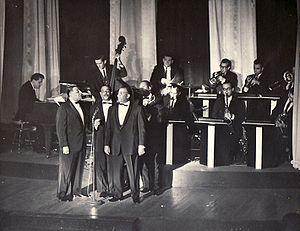
The Mills Brothers étaient un quatuor vocal d'Afro-Américains qui interprétaient des chansons pop et jazz. Ces quatre frères formaient l’un des plus grands groupes vocaux des États-Unis. Ils ont produit plus de 2000 enregistrements, ont vendu 50 millions de disques et ont reçu au moins 35 disques d'or. Ils ont été intronisés au Vocal Group Hall Of Fame en 1998.
Une progression d'accords ou progression harmonique est une série d'accords musicaux qui vise à établir une tonalité fondée sur une tonique et son accord. Les accords et la théorie des accords sont connus sous le nom d'harmonie.